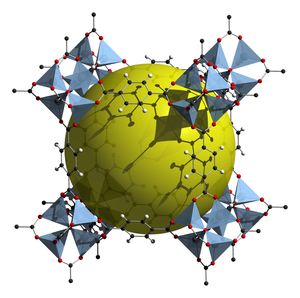
En chimie, plus particulièrement en chimie inorganique, un complexe est un édifice polyatomique constitué d'une ou de plusieurs entités indépendantes, en interaction. L'étude des complexes trouve plusieurs applications en catalyse, en chimie organométallique et en chimie bioinorganique. Un complexe est souvent constitué d'un cation métallique entouré de plusieurs ligands anioniques ou neutres qui délocalisent une partie de leur densité électronique. Ces complexes sont nommés « composés de coordination » et la chimie de coordination est la science qui les étudie.